Edward Fitzgerald (bishop)

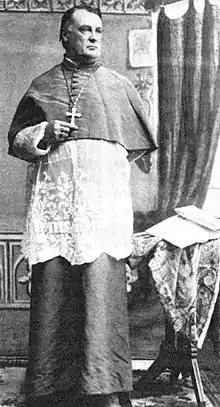

Edward Mary Fitzgerald (October 28, 1833—February 21, 1907) was an Irish-born American prelate of the Roman Catholic Church. He served as bishop of the Diocese of Little Rock in Arkansas from 1867 until his death in 1907.